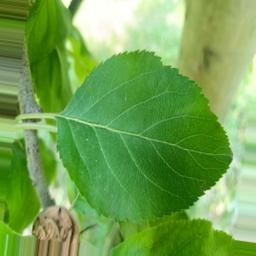
Label: Healthy